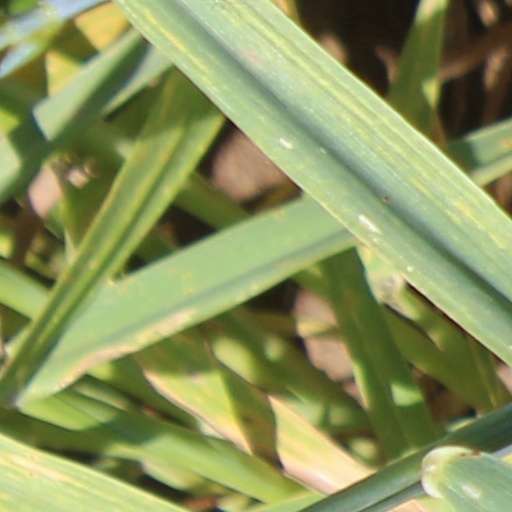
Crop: wheat